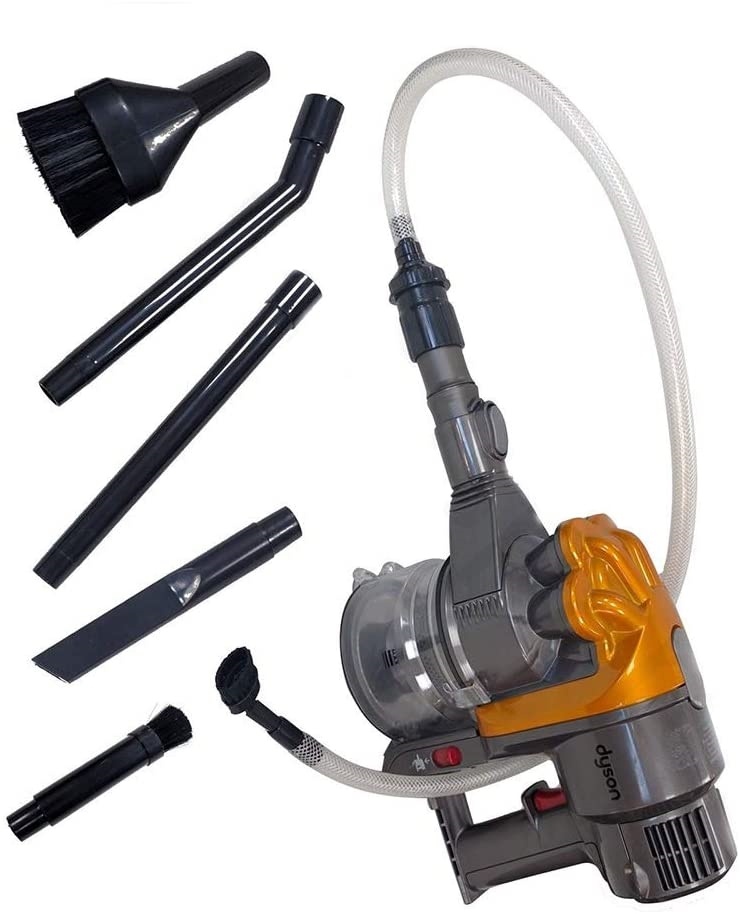
Mini Vacuum Cleaner Accessory Tool Kit for Dyson V6, DC29, DC39, DC54 & more
Mini Vacuum Cleaner Accessory Tool Kit For Dyson Vacuum Cleaners Micro Attachment Kit includes many different attachments to allow your vacuum cleaner to reach into difficult areas. A must have tool to clean computer keyboards, car dashboards and interiors, Video, dvd or cd players. This is a great collection tool for very pedantic cleaning. It consists of small attachments that will fit inside the smallest contraption and clean dust out of it! Ideal for computers and keyboards car stereo systems and speakers the flexible hose can be slotted to areas no vacuums has been before! Consists of large variety of attachments in all shapes or sizes Compatible with many cordless Dyson stick vacuum cleaners: All Dyson V6 models (V6 Absolute, V6 Motorhead, V6 Animal, V6 Animal Extra, V6 Animal Origin, V6 Fluffy, V6 Slim, V6 Slim Extra, V6 Cord Free , All SV-03, SV-04, SV-09 models) Dyson DC16 Dyson DC30 Dyson DC31 Dyson DC34 Dyson DC35 Dyson DC43H Dyson DC44 Dyson DC45 Dyson DC58 Dyson DC59 Dyson DC61 Dyson DC62 Also compatible with Dyson corded vacuum cleaners: Dyson DC19T2 (Not suitable for Dyson DC19) Dyson DC22 Dyson DC23T2 (Not suitable for DC23 motorhead) Dyson DC24 Dyson DC28 and DC28C Dyson DC29 Dyson DC30 and DC30C Dyson DC32 Dyson DC33 and DC33C Dyson DC37 and DC37C Dyson DC38 Dyson DC39 and DC39C Dyson DC41 and DC41C Dyson DC47 Dyson DC52 Dyson DC54 Dyson DC78 Dyson CY18 Products must be returned within 14 days from the date of delivery. The product must be unopened and in brand-new condition, with the return to be organised by the customer. Once received and verified to be in the condition specified, the refund is only of the item value minus 15% restocking fee (not including initial shipping). An additional return charge, which is the same or exceeding the cost as that of initial shipping, will be deducted from the refund on returns due to delivery failure caused by customer error.
Brand: Ember Homewares
Category: Home & Garden > Household Appliance Accessories > Vacuum Accessories > Accessory Kits